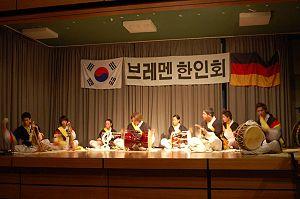
Le samulnori est un genre de musique coréenne à percussion traditionnelle. Les mots Sa signifie « quatre », mul signifie « choses » et nori signifie « jeu » ; le samulnori est toujours effectué avec quatre instruments traditionnels :